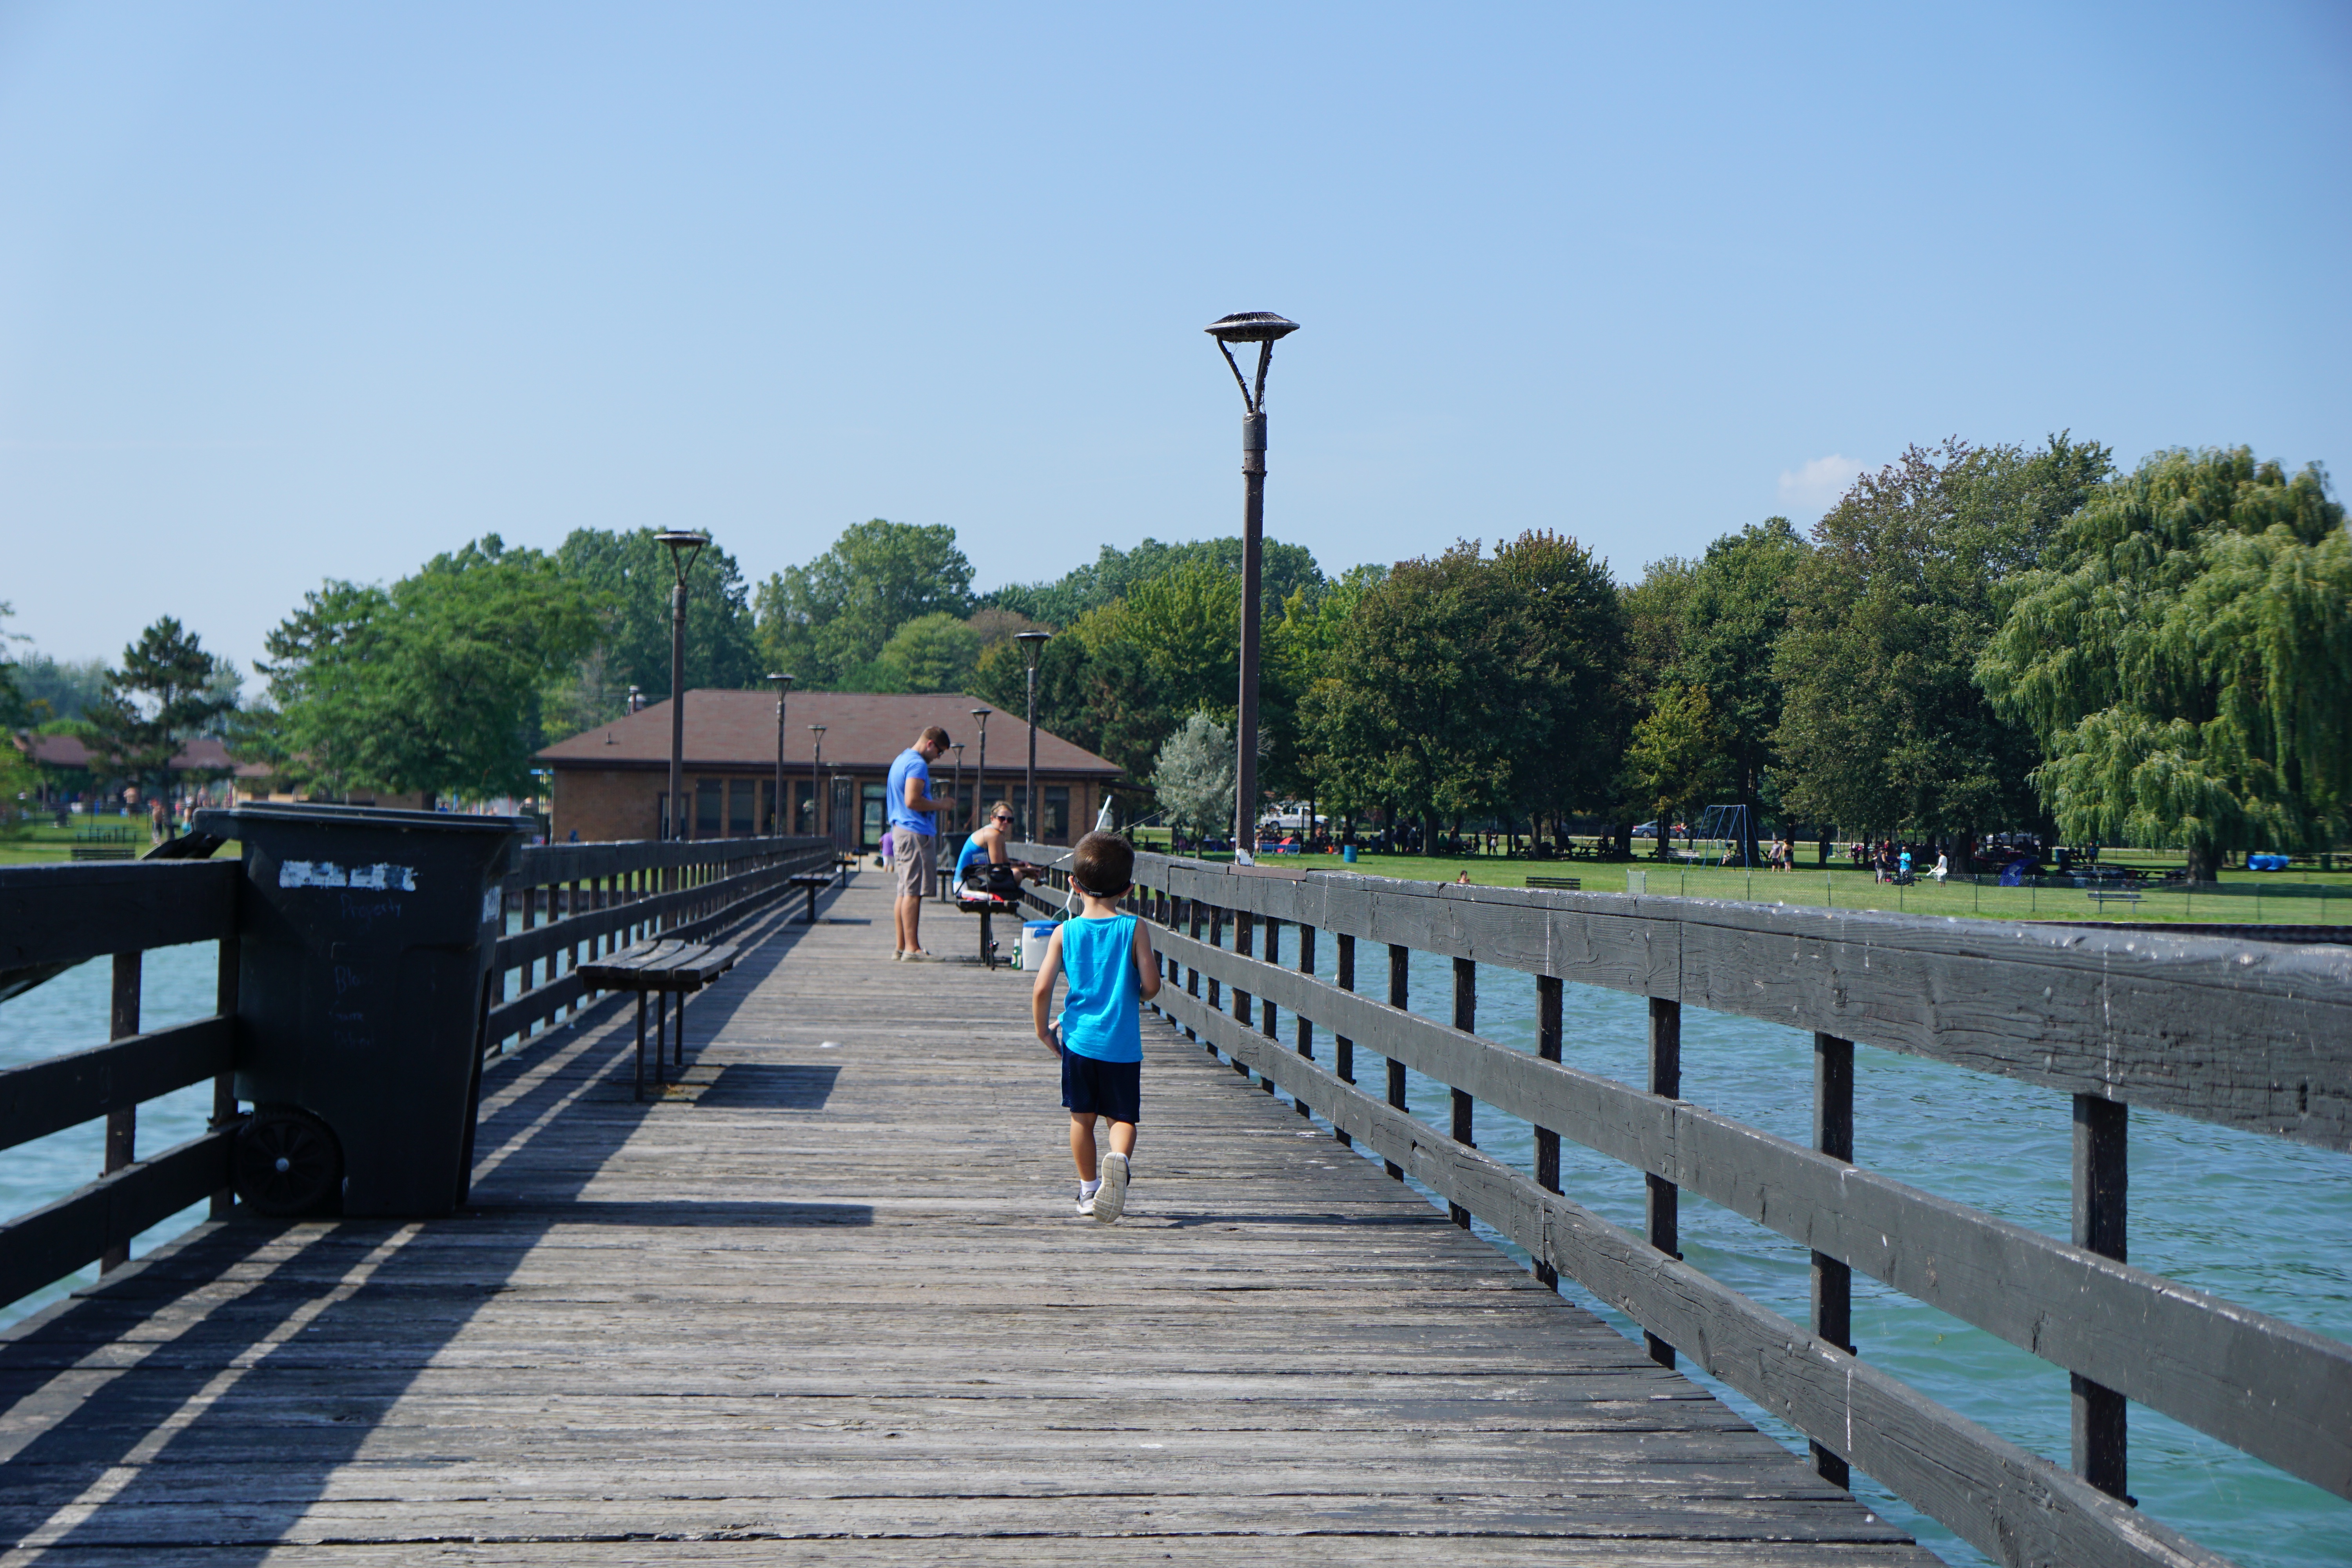
water, boardwalk, lake, boy, pier, river, walkway, summer, vacation, child, waterway, holidays, toddler, little boy